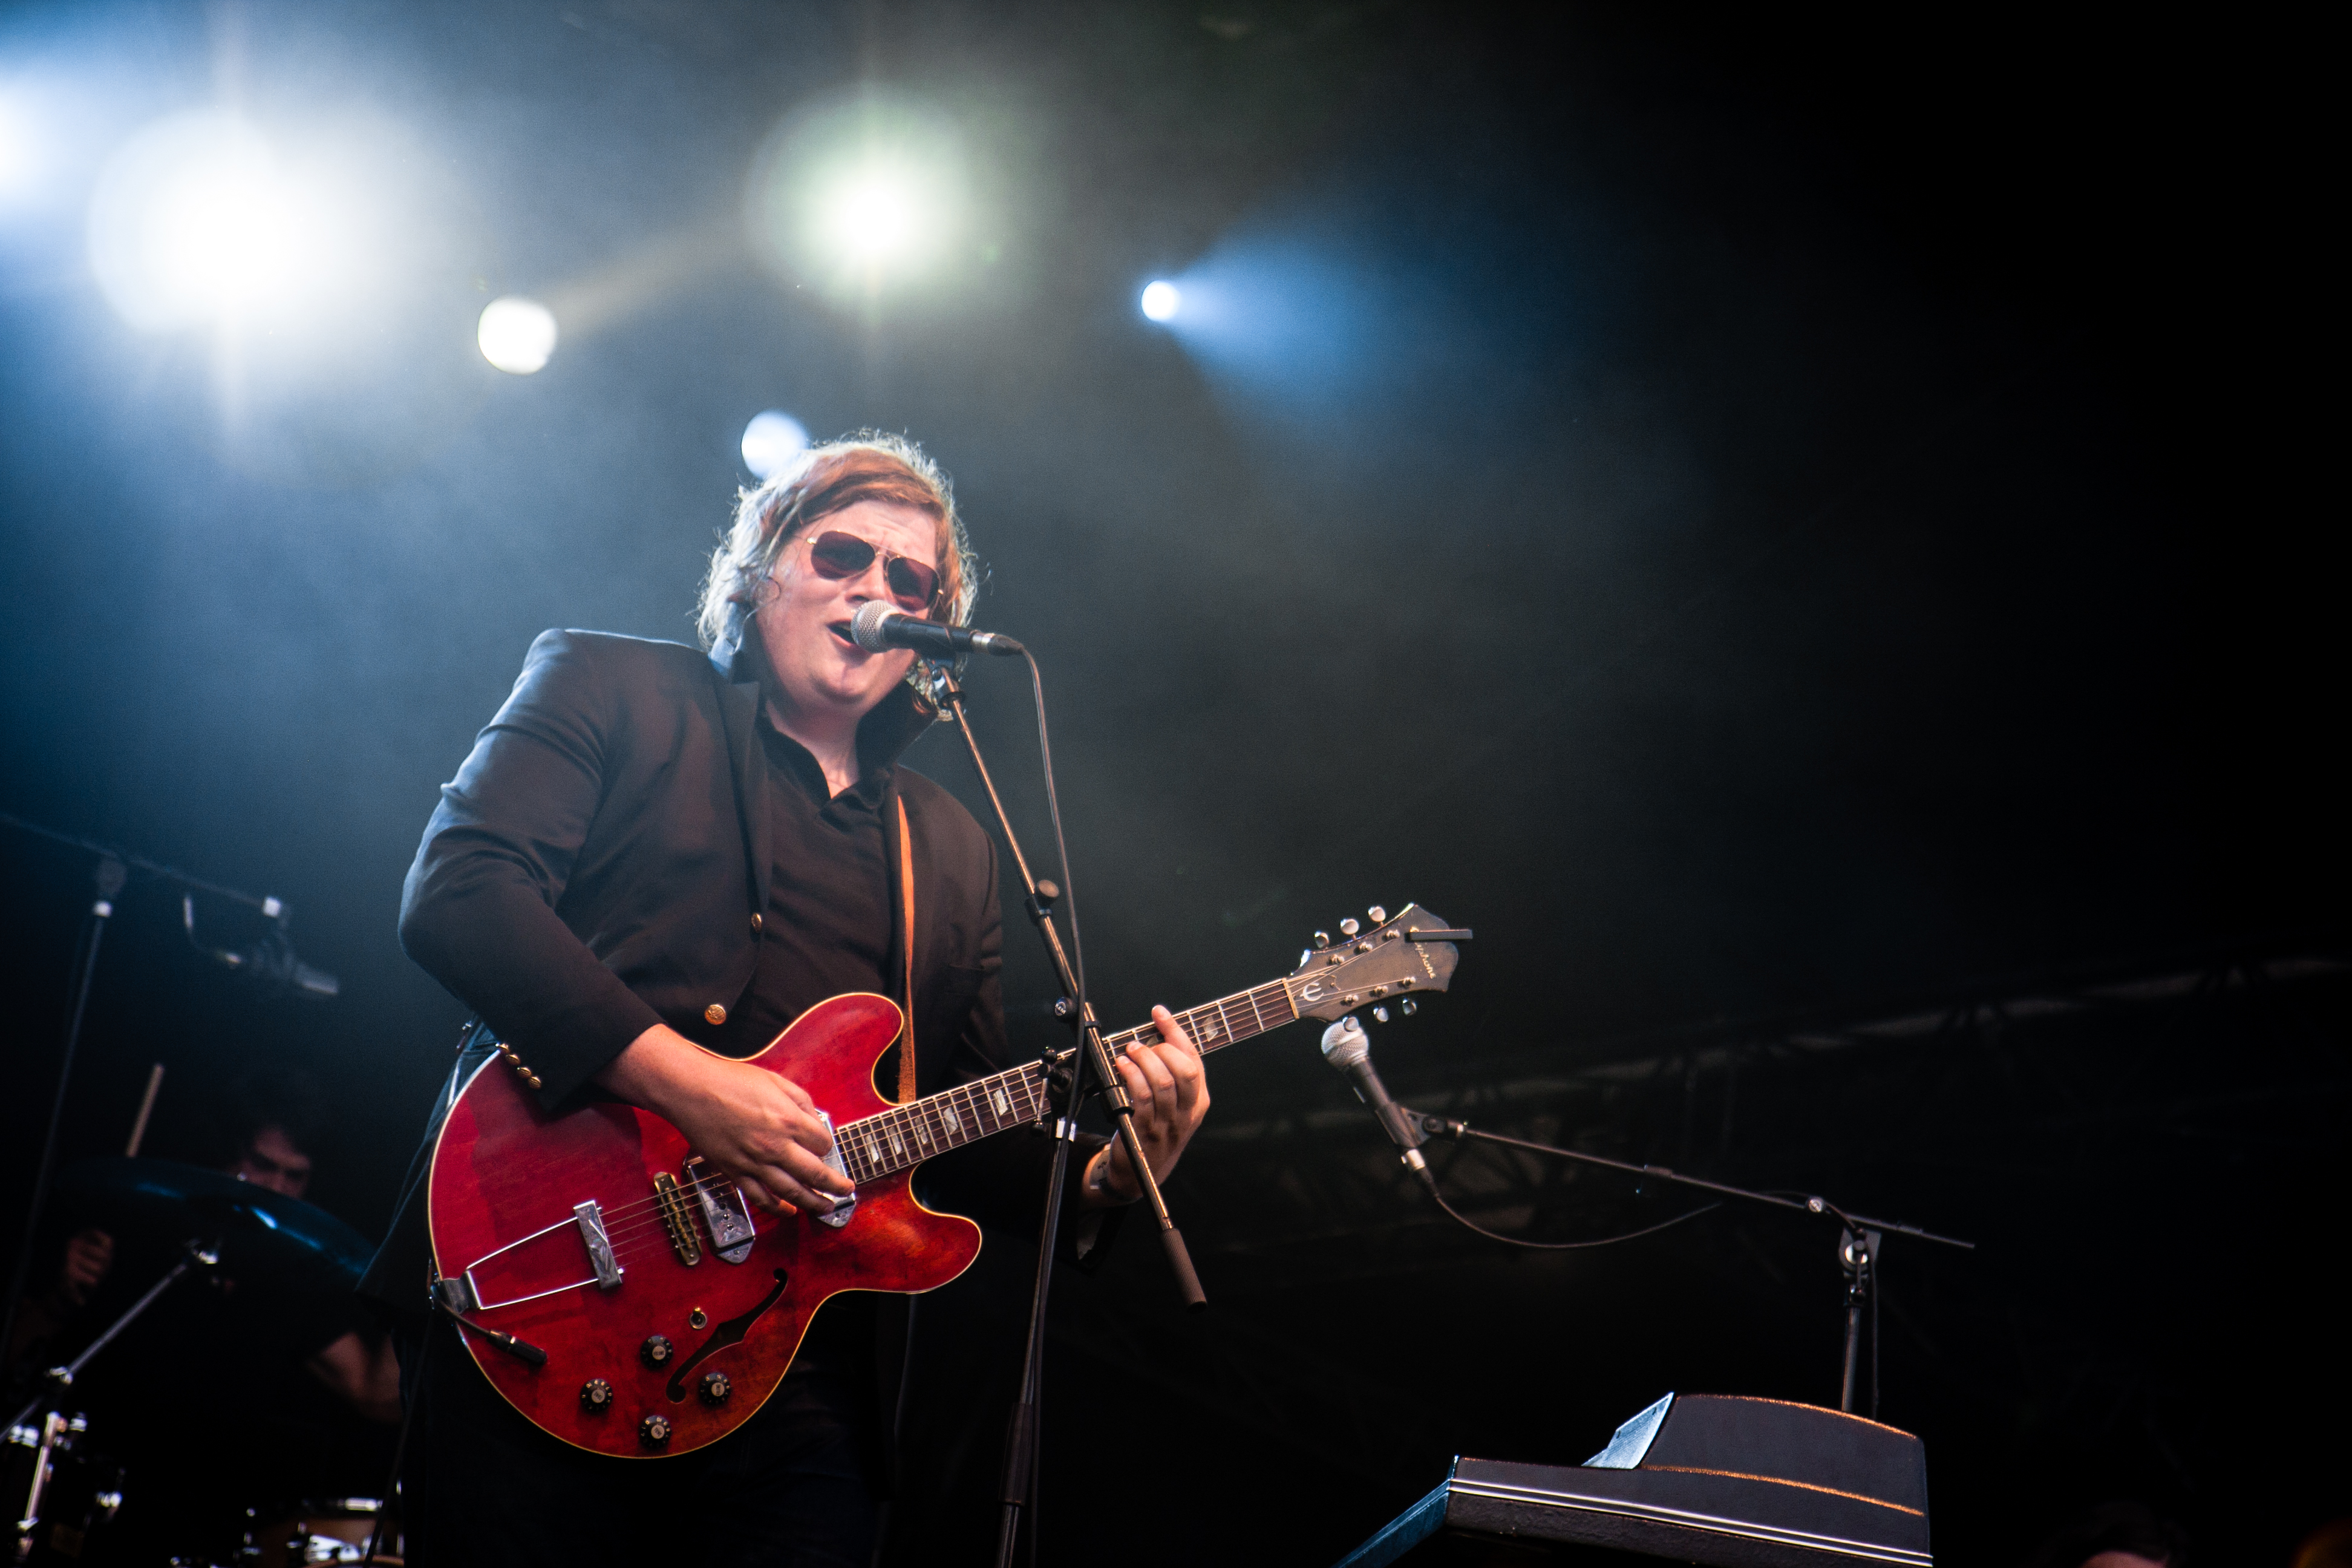
music, guitar, summer, concert, band, live, canon, musician, performance art, festival, 40d, gig, stage, brussels, 2012, rover, performance, bassist, singing, guitarist, drums, drummer, entertainment, performing arts, singer songwriter, rock concert, musical ensemble